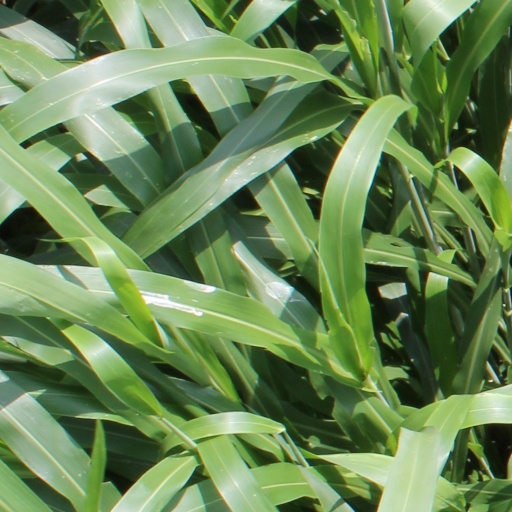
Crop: sorghum